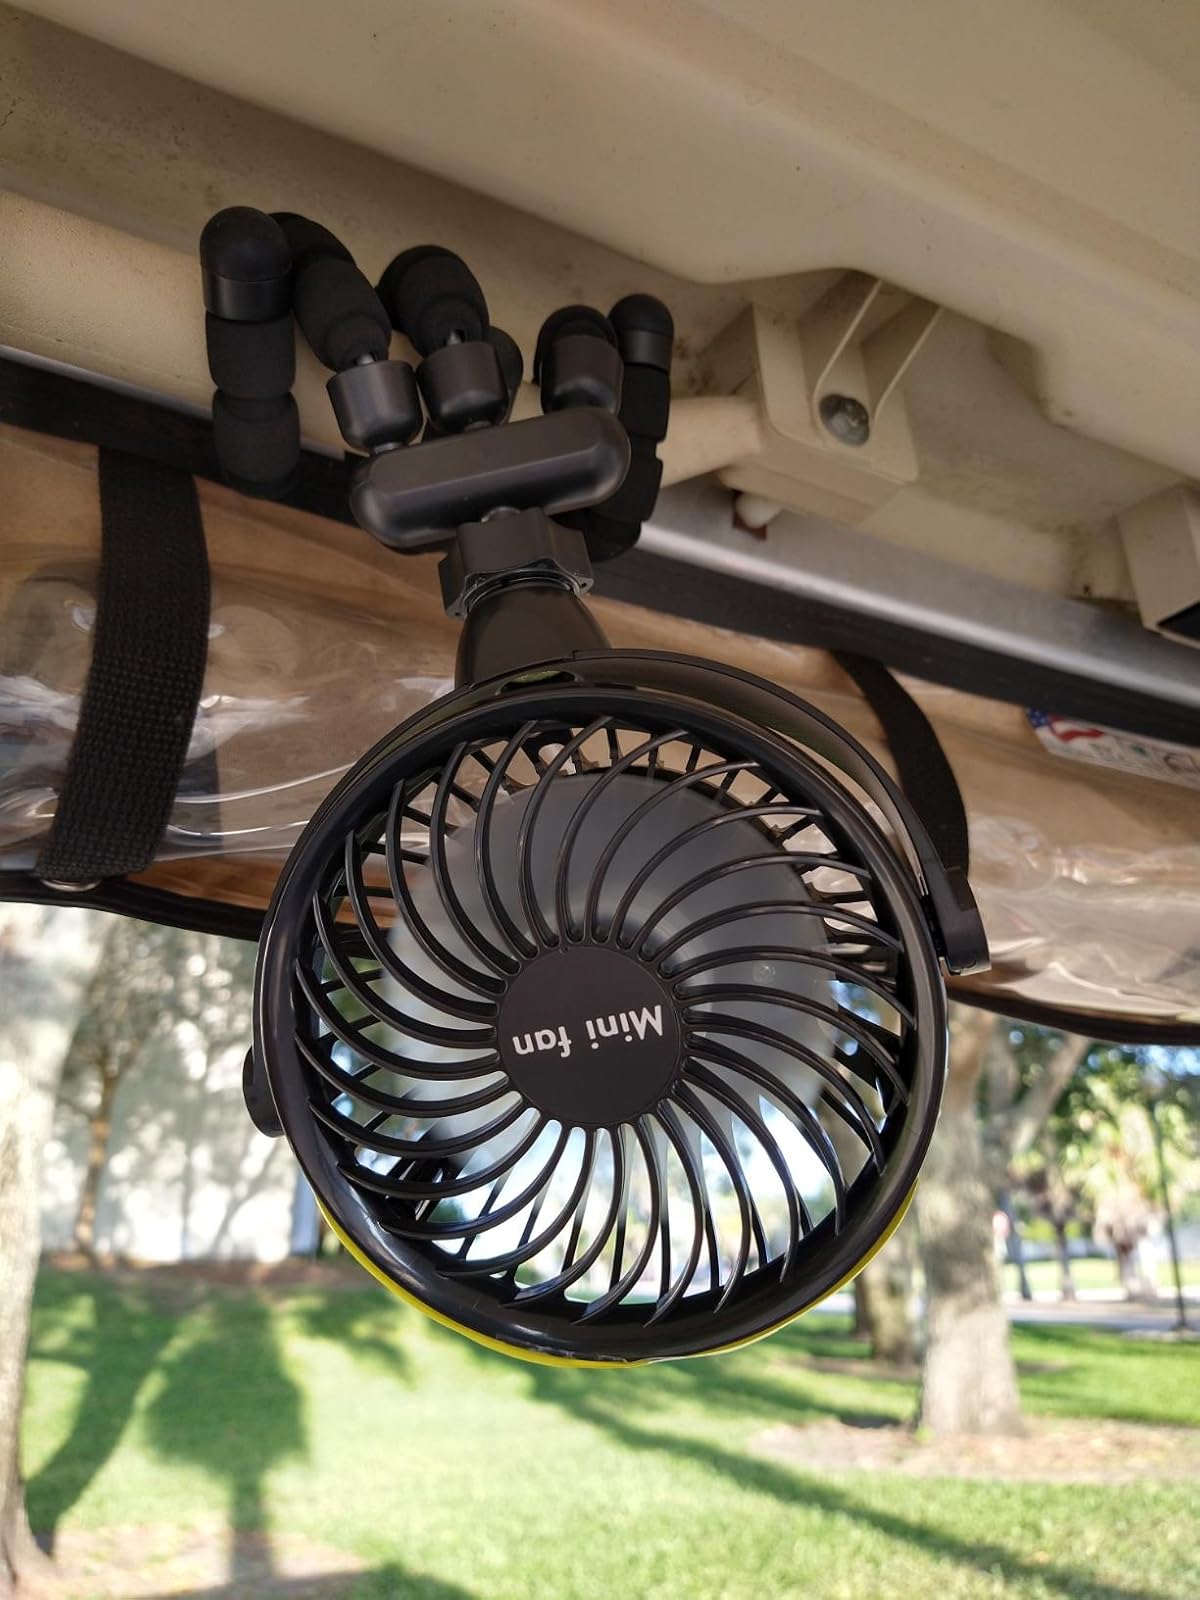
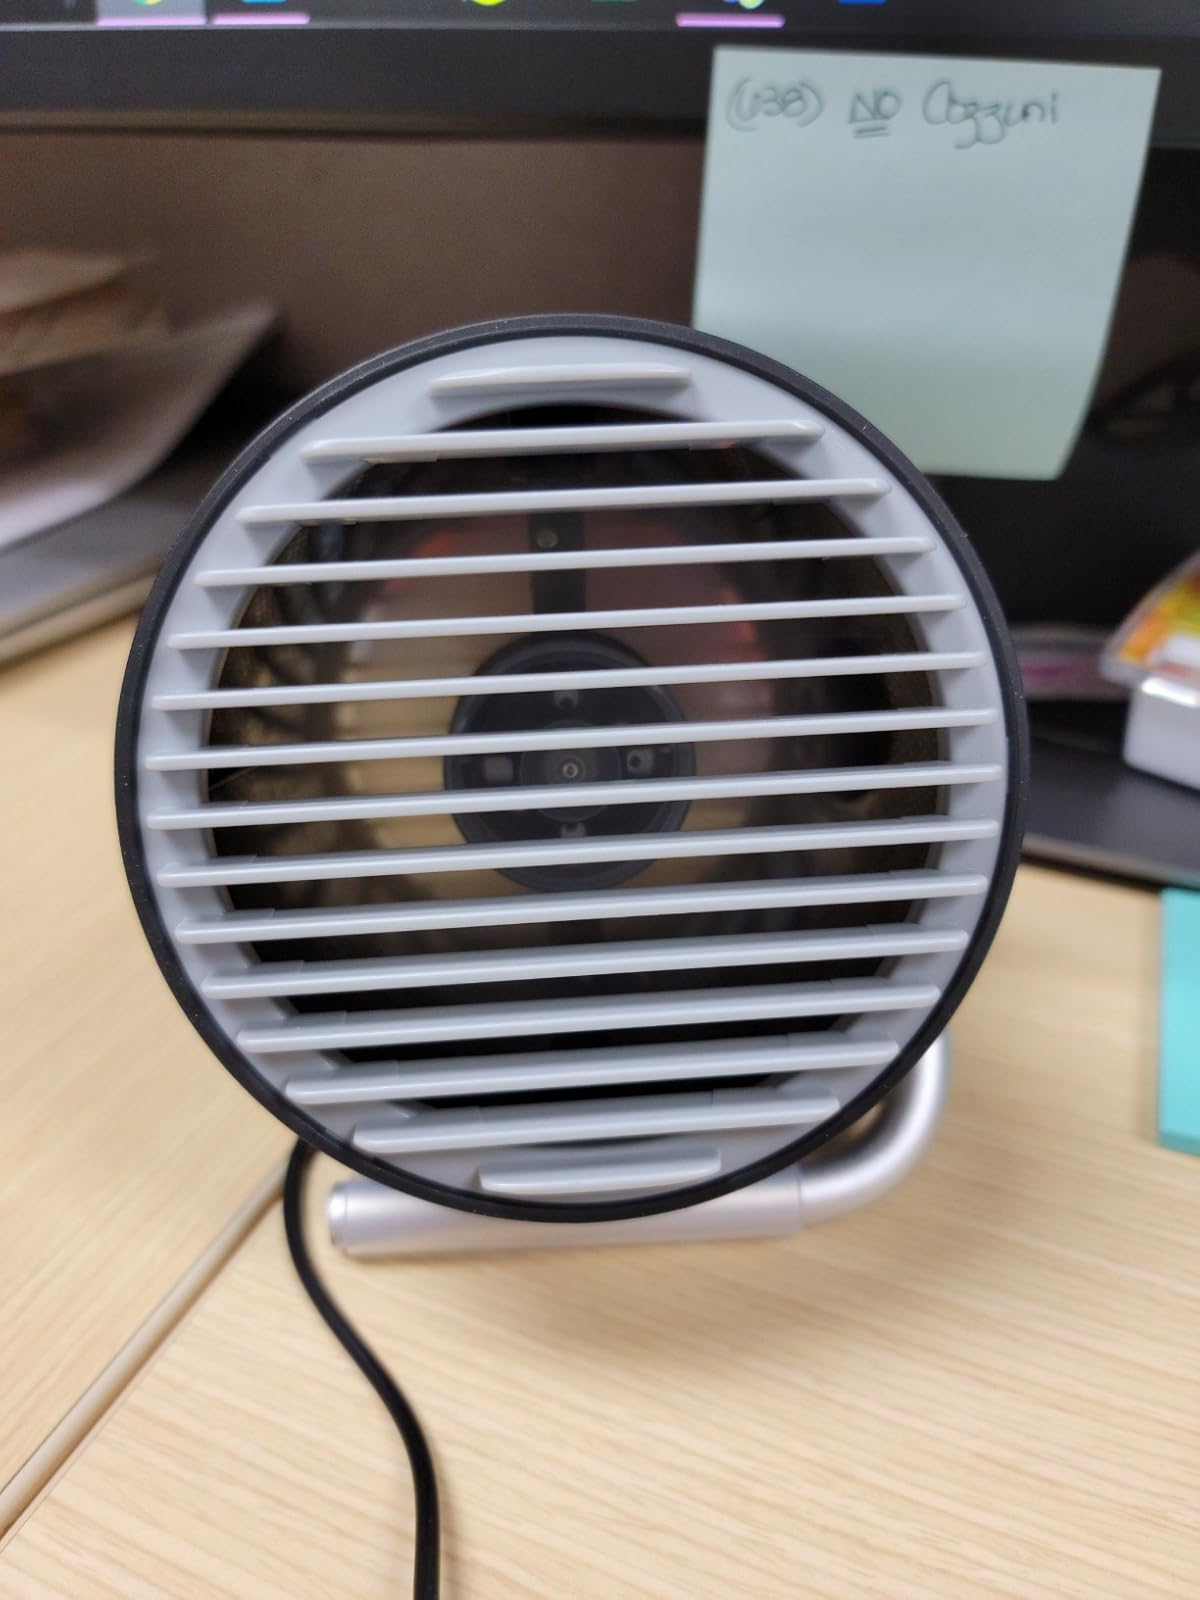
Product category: fan
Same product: no